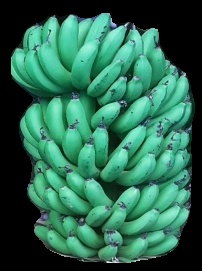
Variety: pachbale
Grade: grade1